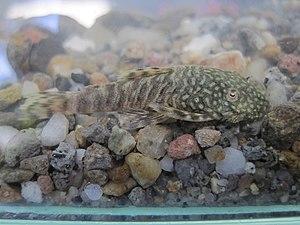
Ancistrus caucanus est une espèce de poissons-chats.